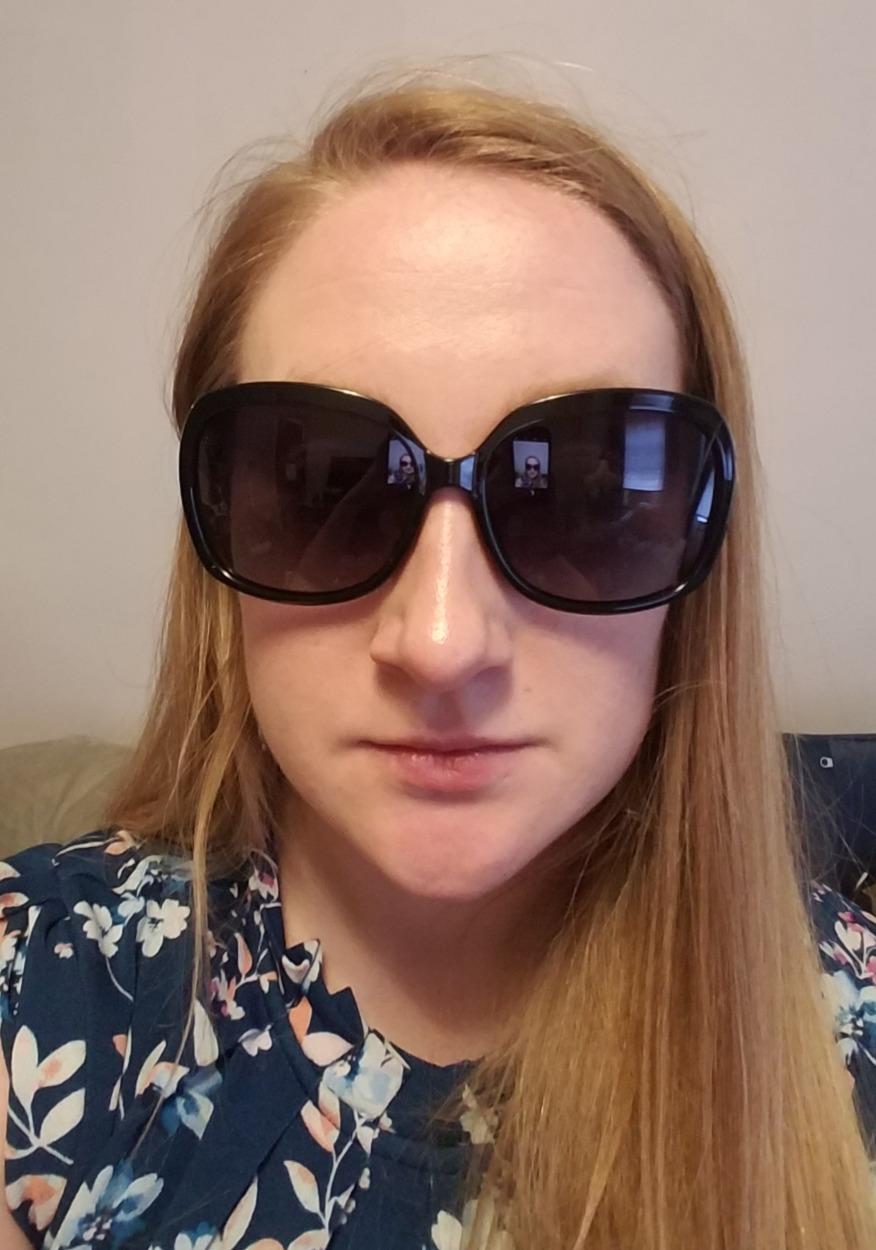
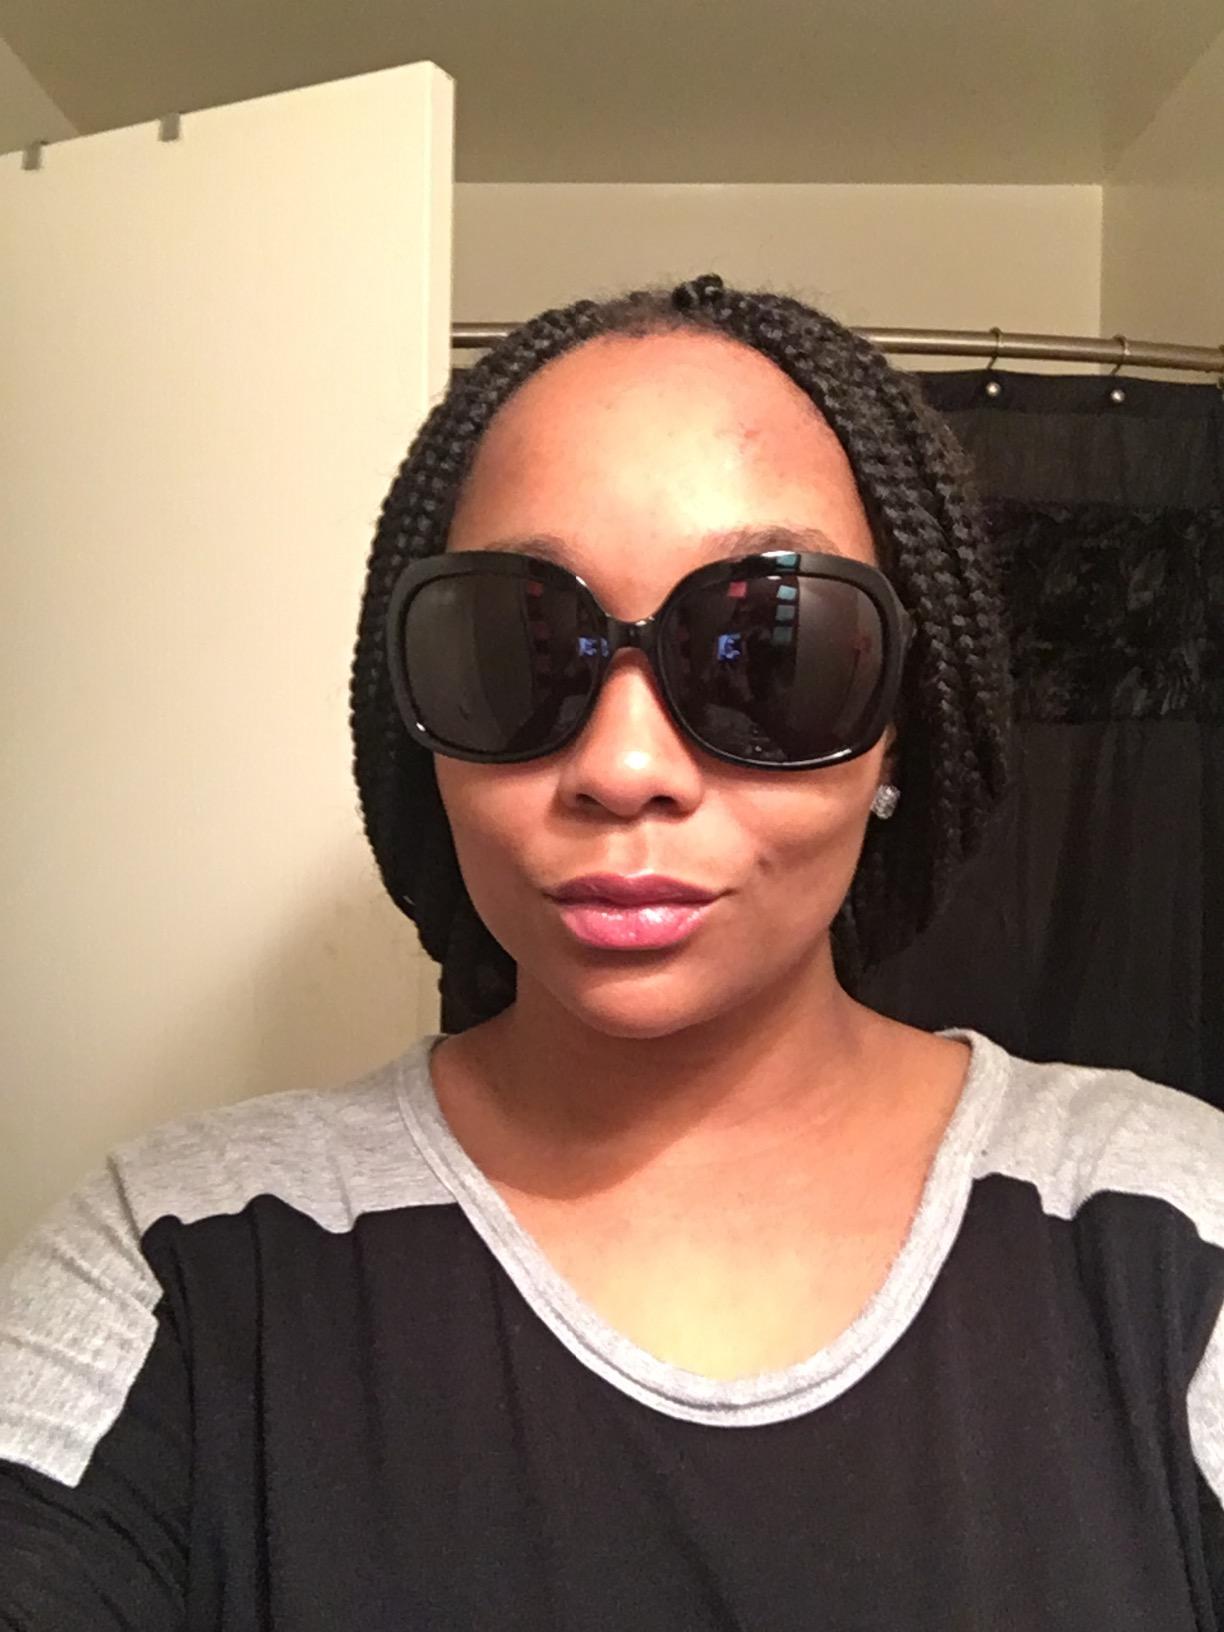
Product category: accessories_sunglasses
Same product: yes